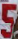
Number: 5